British Columbia Highway 93

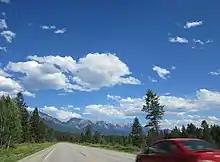
Highway 93

From the international border crossing at Roosville, the long Highway 93 parallels the eastern shore of Lake Koocanusa for to where it meets the Crowsnest Highway (Highway 3) at Elko. Highway 3 carries Highway 93 west for to where it is handed off to Highway 95 just south of Fort Steele. Highway 95 carries Highway 93 north for another along the Kootenay River and the Columbia River passing through Wasa, Canal Flats, Fairmont Hot Springs and Invermere to Radium Hot Springs, where Highway 95 diverges north towards Golden.